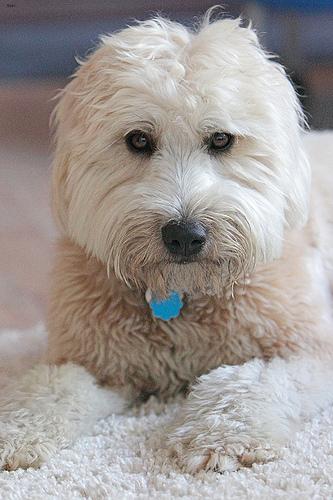
Breed: wheaten terrier